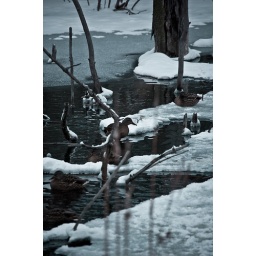
ducks in the cold water